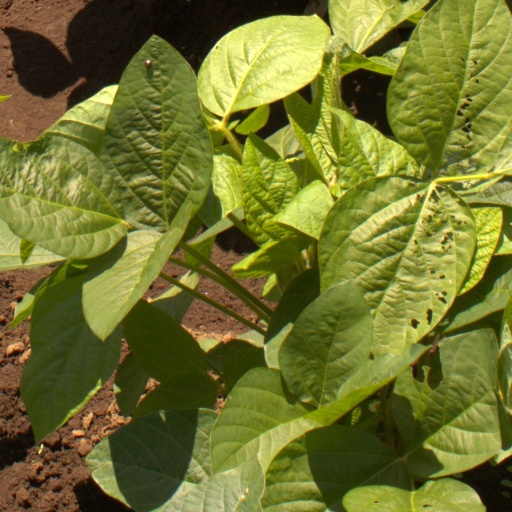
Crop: soybean